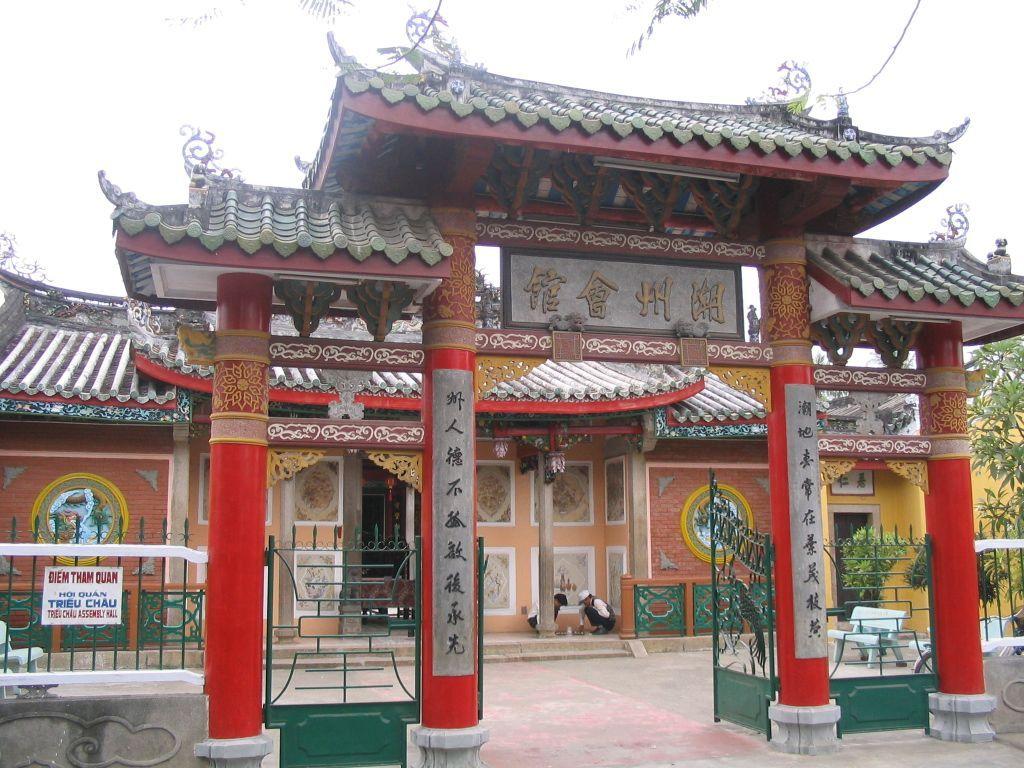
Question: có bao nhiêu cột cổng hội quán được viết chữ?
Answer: có hai cột cổng hội quán được viết chữ